Serhiy Kuzminykh

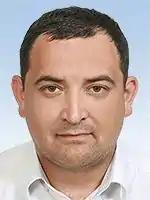
Official portrait, 2019

Serhiy Volodymyrovych Kuzminykh (born 17 January 1983) is a Ukrainian philanthropist and politician currently serving as a People's Deputy of Ukraine from Ukraine's 67th electoral district since 29 August 2019.